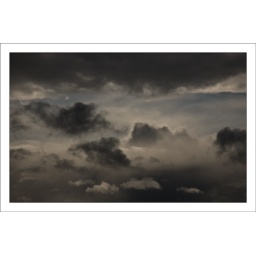
out the car window as my wife was driving. out door photos by Mike P